Alcázar

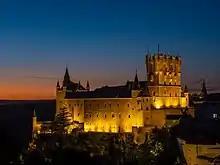
The Alcázar of Segovia, which dates back to the early 12th century, is one of the most famous medieval castles in the world and one of the most visited monuments in Spain

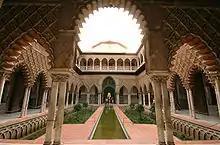
A view of the , a "ṣaḥn" within the Alcázar of Seville

An alcázar (from ; see below) is a type of Islamic castle or palace in Spain built during Muslim rule between the 8th and 15th centuries. They functioned as homes and regional capitals for governmental figures throughout the Umayyad caliphate and later for Christian rulers following the Iberian Reconquista. The term alcázar is also used for many medieval castles built by Christians on earlier Roman, Visigothic or Islamic fortifications and is frequently used as a synonym for "castillo" or castle. In Latin America there are also several colonial palaces called "alcázars".